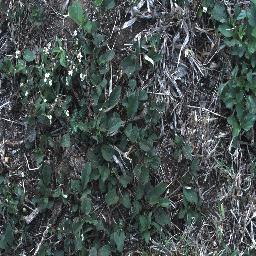
Label: snake_weed